Athens Airport station

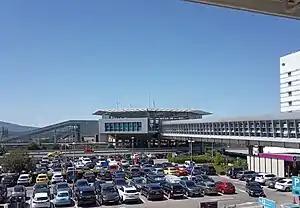
Athens International Airport train station (2019)

Athens Airport, also known as Athens International Airport on signage, is a railway station and metro station that serves the international airport of Athens, Greece. It operates on both the Athens Suburban Railway as well as Line 3 of the Athens Metro. It is the first and only train station in Greece that is not managed by GAIAOSE. It is owned by the airport, which charges the train operating companies (Hellenic Train and STASY) fees for its use.